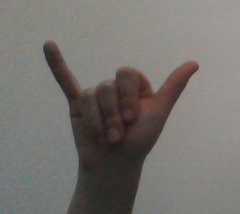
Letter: ya